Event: Nepal Earthquake
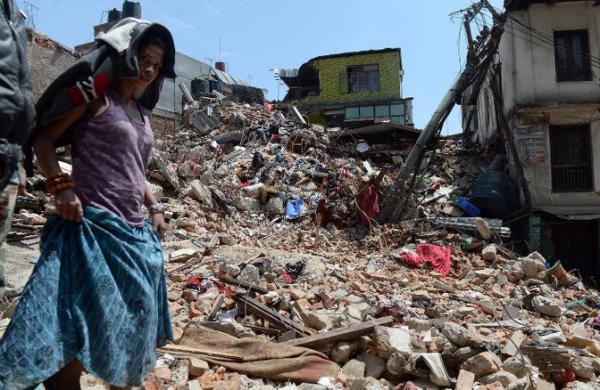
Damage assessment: damage